D. Everett Waid

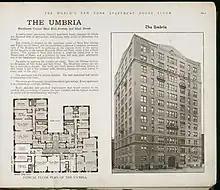
The Umbria, built 1910–1911 in the Italian Renaissance style; Northwest Corner West End Avenue and 82nd Street, New York City

Waid's career reached its pinnacle when he became chief architect for the Metropolitan Life Insurance Company and designed, with his business partner Harvey Wiley Corbett, the Home Office Building at 11 Madison Avenue and now known as the Metropolitan Life North Building. Originally planned to be the tallest building in the world at 100 stories, it was a victim of the depression and was capped off at 29 floors. In stark contrast with his early work, the modern office building would eschew, "extraneous ornament or embellishment which has not a rational meaning and practical use" and that it would be "unhampered by archaeological precedent."